Sweet Women Lie

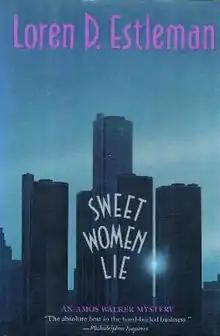
First edition cover

Sweet Women Lie is a crime novel by American author Loren D. Estleman. The book is set in Detroit, Michigan and was first published in 1990. The book is the eleventh of a series and the main character is Amos Walker, a private detective. The series has established itself in the genre and runs to more than thirty titles.